Korail Class 321000

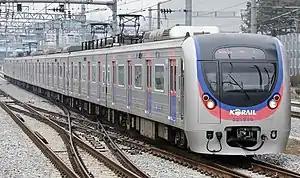
Class 321000 train 321-16 arriving at Digital Media City station

The Korail Class 321000 trains, created from an assortment of Class 5000, Class 6000, and new cars, are commuter electric multiple units in South Korea used on the Gyeongui-Jungang Line. Class 321000 trains were manufactured and delivered between 2006–2009 to provide service on what was known as the Jungang Line at the time, and to address progressing extensions starting from the extension to Paldang station.